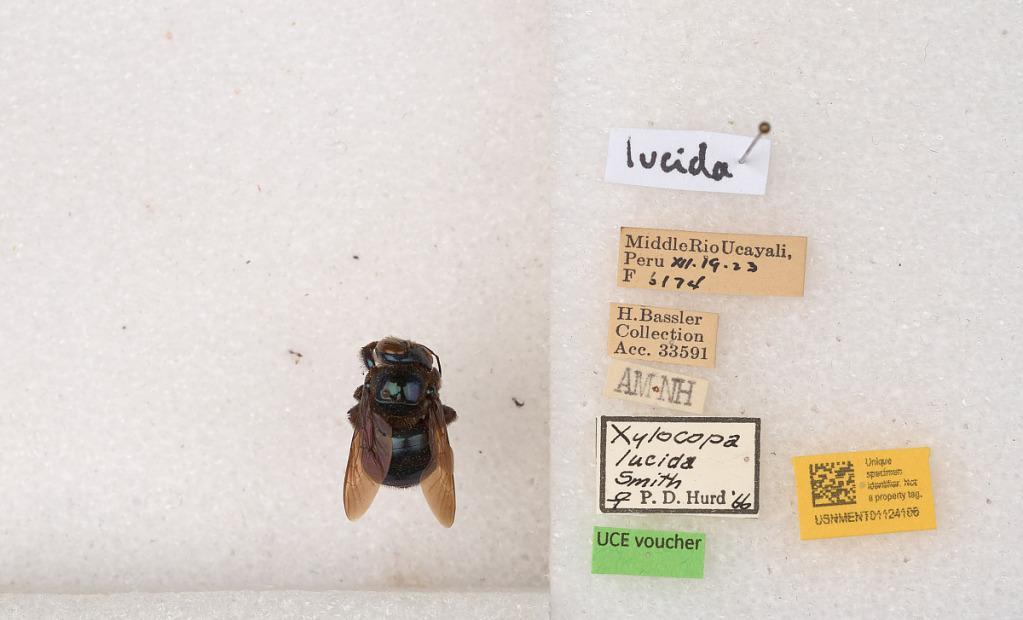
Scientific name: Xylocopa (Schonnherria) lucida Smith
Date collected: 1923-12-19
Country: Peru
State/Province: Ucayali
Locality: Middle Rio
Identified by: Hurd, P. D.